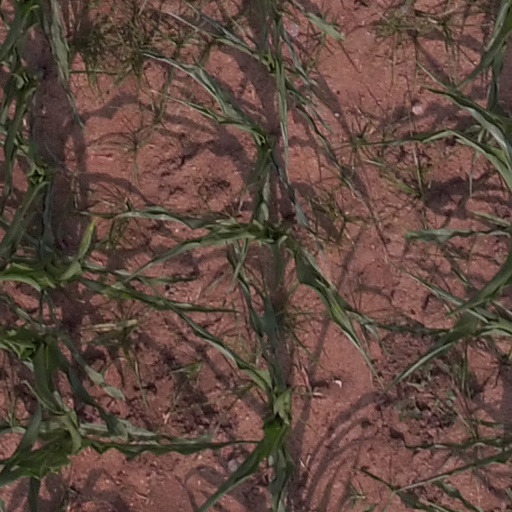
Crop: maize; corn